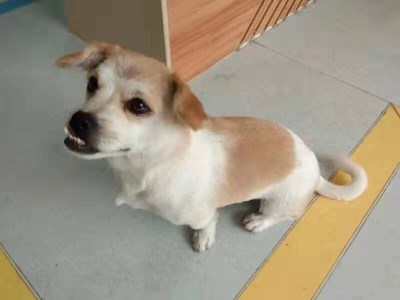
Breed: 480-n000125-Pekinese